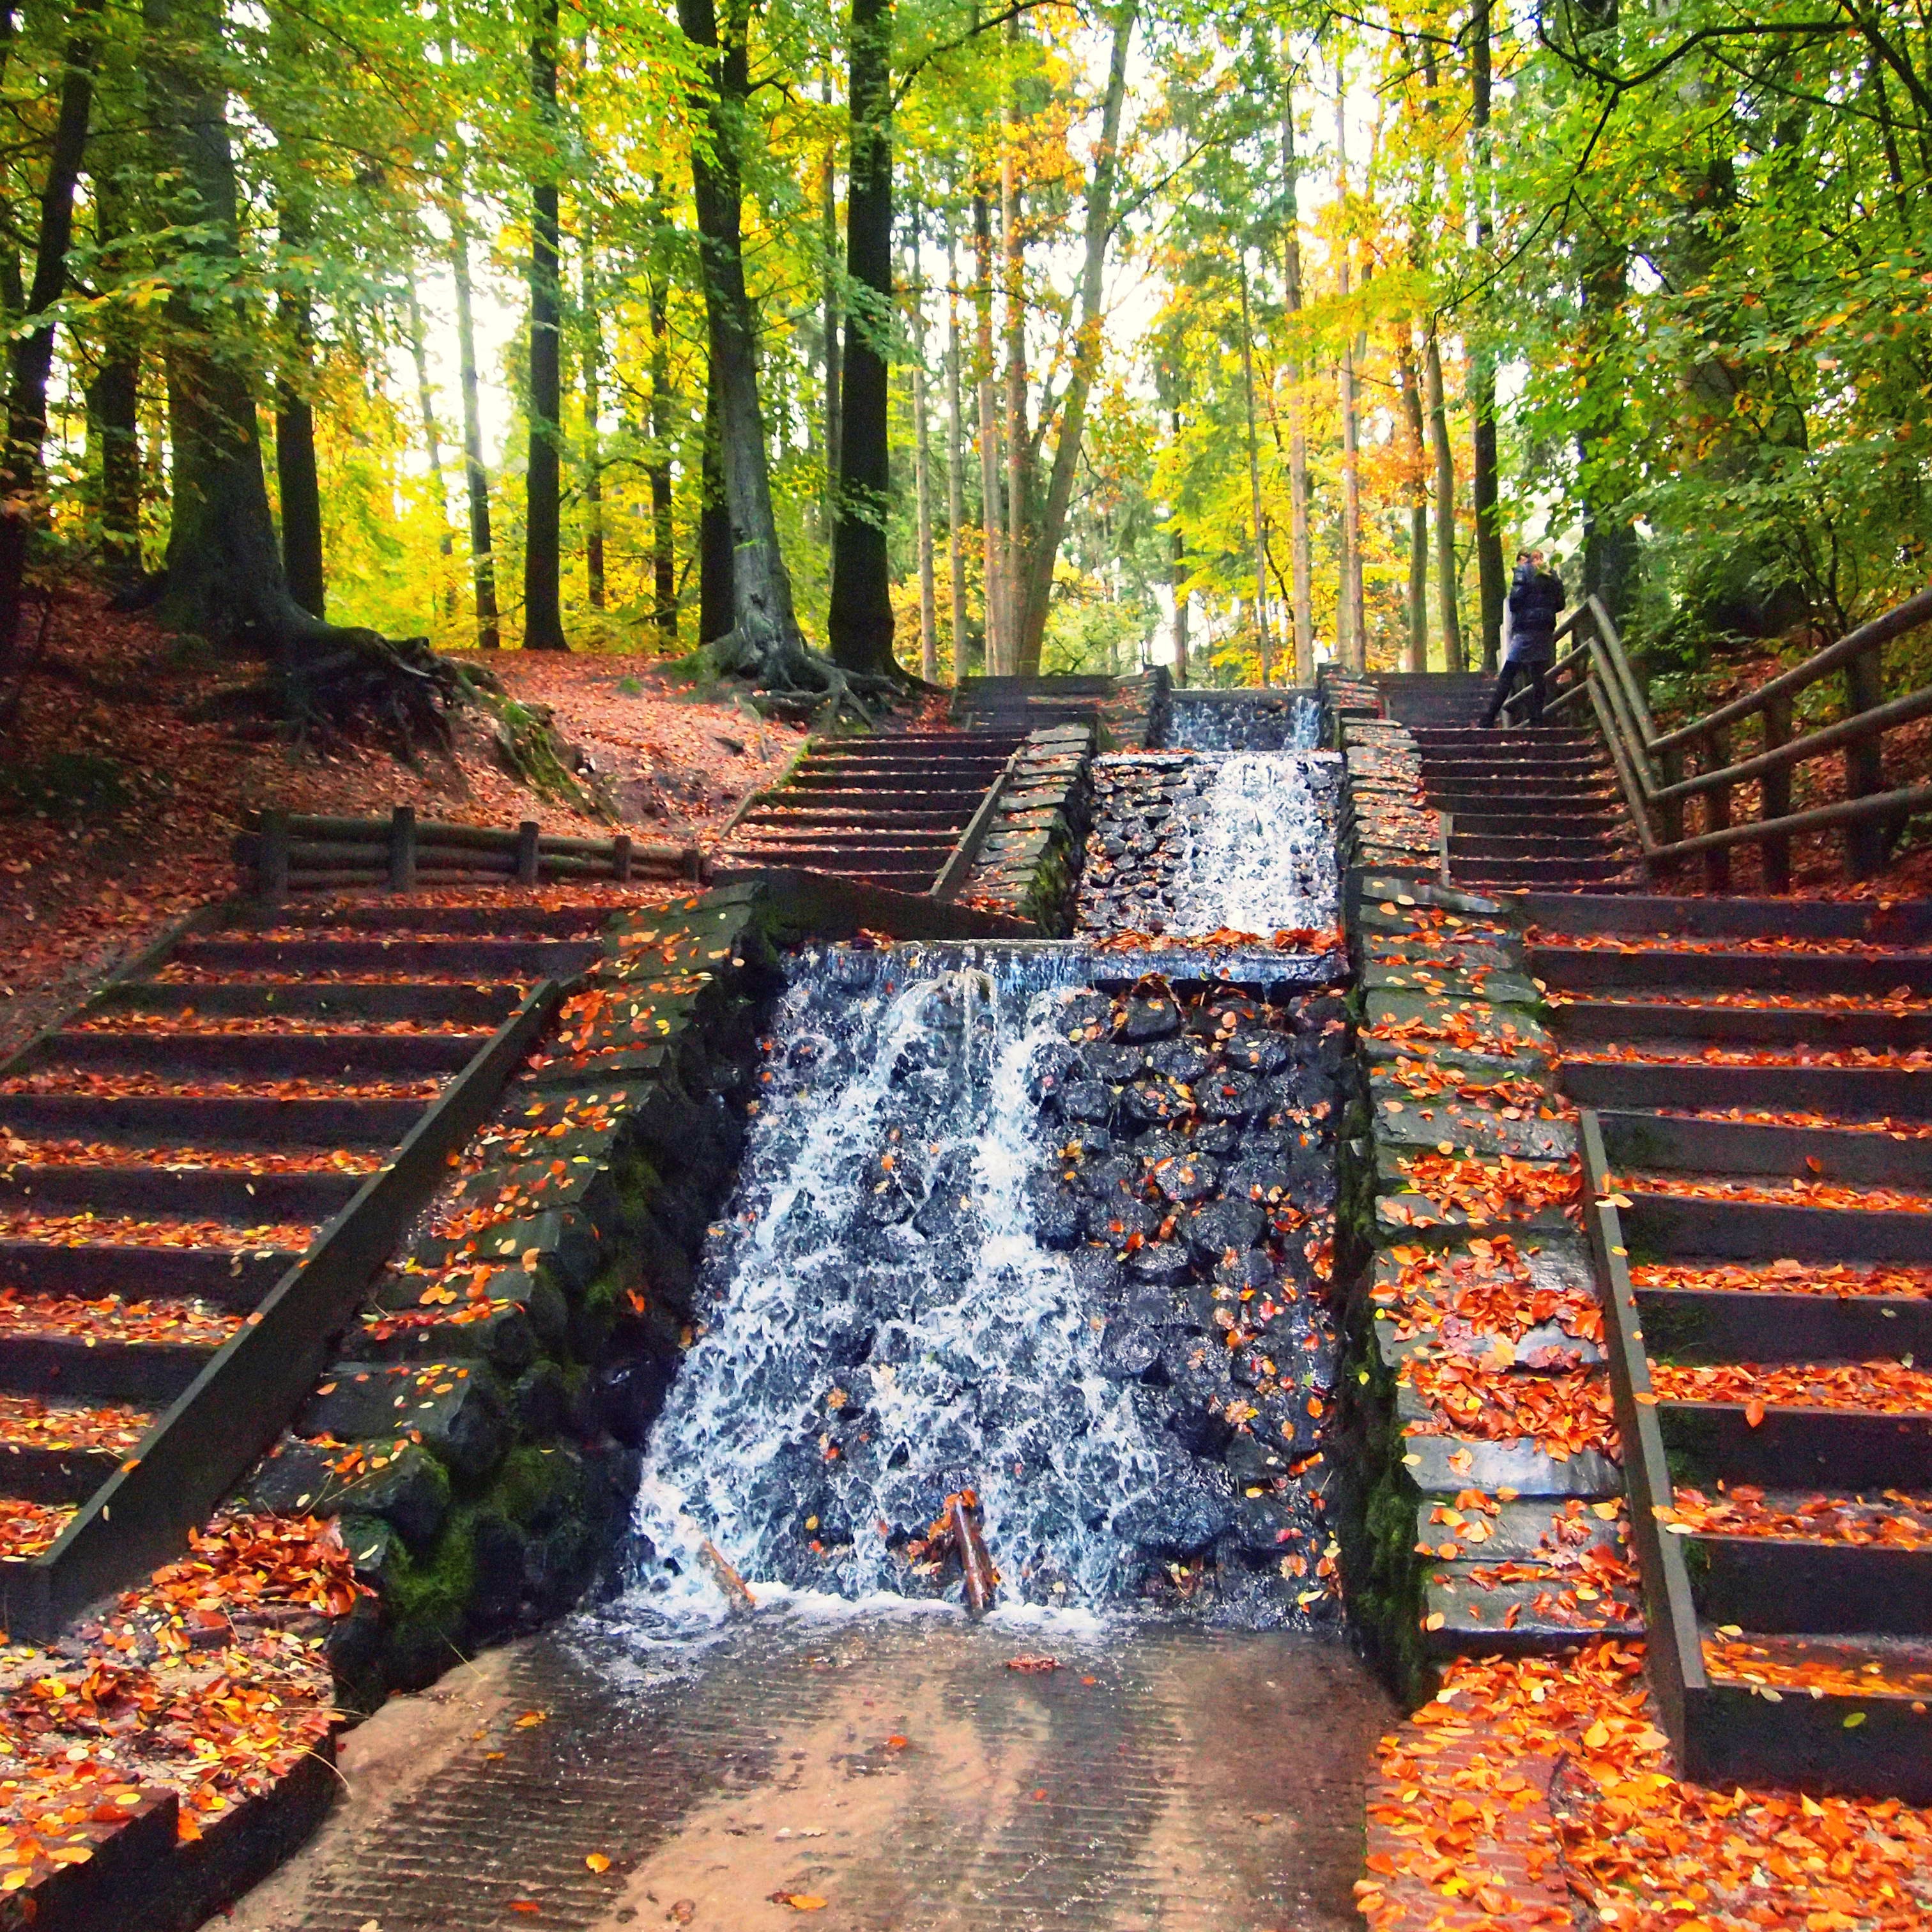
tree, water, nature, forest, waterfall, sunlight, leaf, autumn, park, season, trees, water flow, leaves, woodland